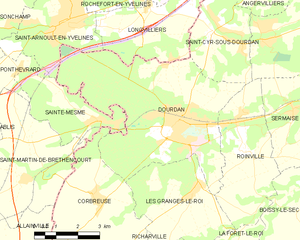
Carte des communes françaises Dourdan